Sonia Darrin

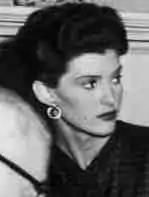
Darrin in an on-set photo taken during filming of "The Big Sleep" (1946)

Sonia Darrin (born Sonia Paskowitz; June 16, 1924 – July 19, 2020) was an American film actress, best known for her role as Agnes Lowzier in "The Big Sleep" (1946).